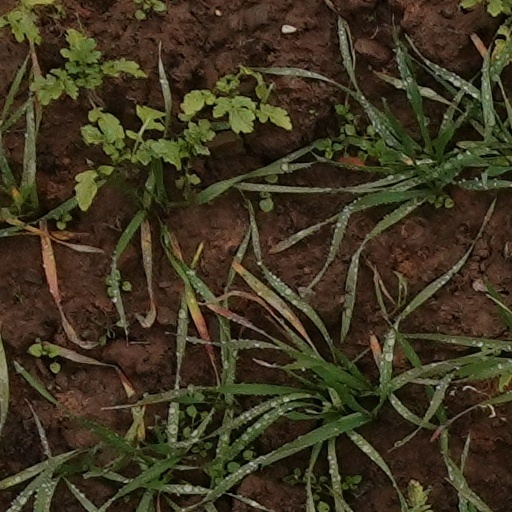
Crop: wheat